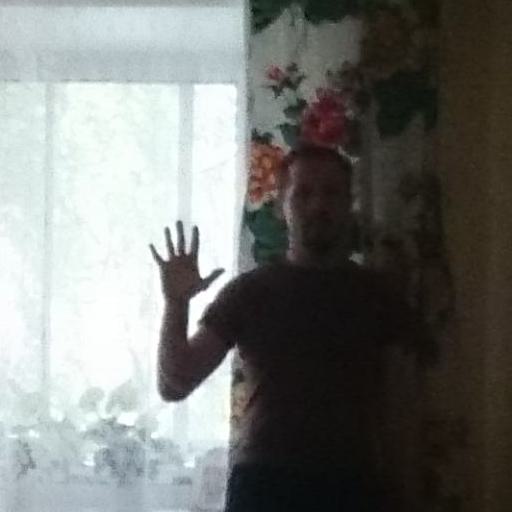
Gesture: palm